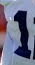
Number: 1